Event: Nepal Earthquake
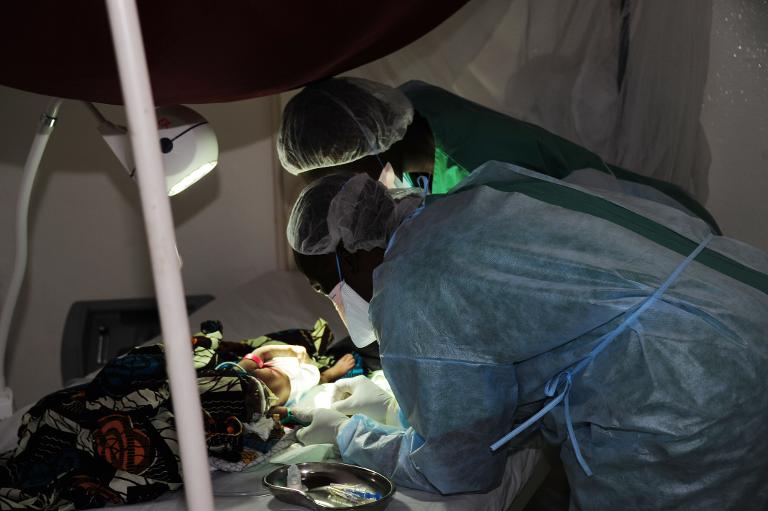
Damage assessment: no_damage